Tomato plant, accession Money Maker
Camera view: vertical (180 deg); turntable rotation: 60 degrees
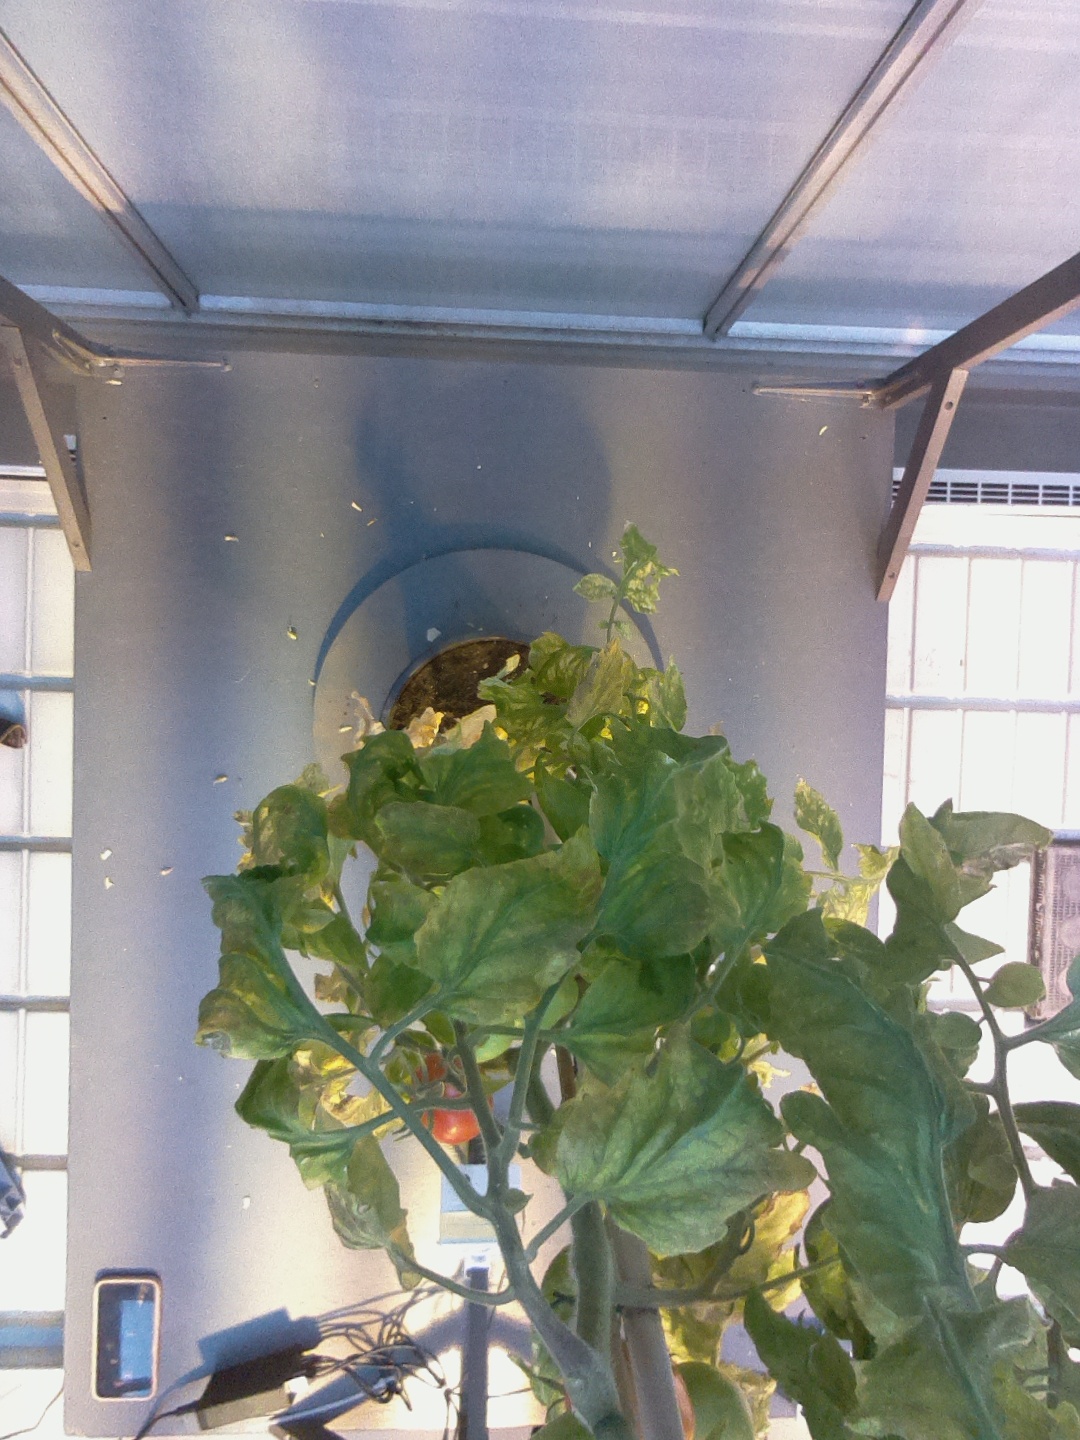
BBCH growth stage 81: 10%-20% of fruits show typical fully ripe color